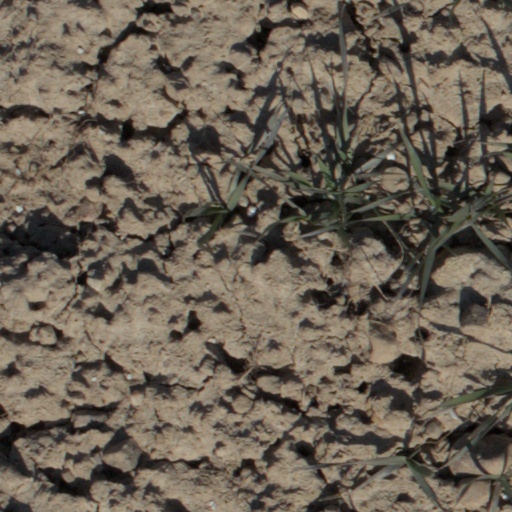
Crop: wheat